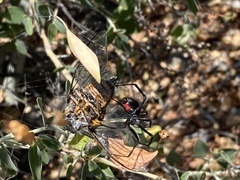
Species: Lactrodectus_hesperus